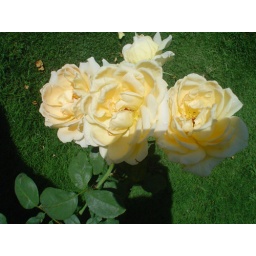
Beautiful yellow roses in our garden